Question: Please indicate a possible affordance area of fork that can be used for holding
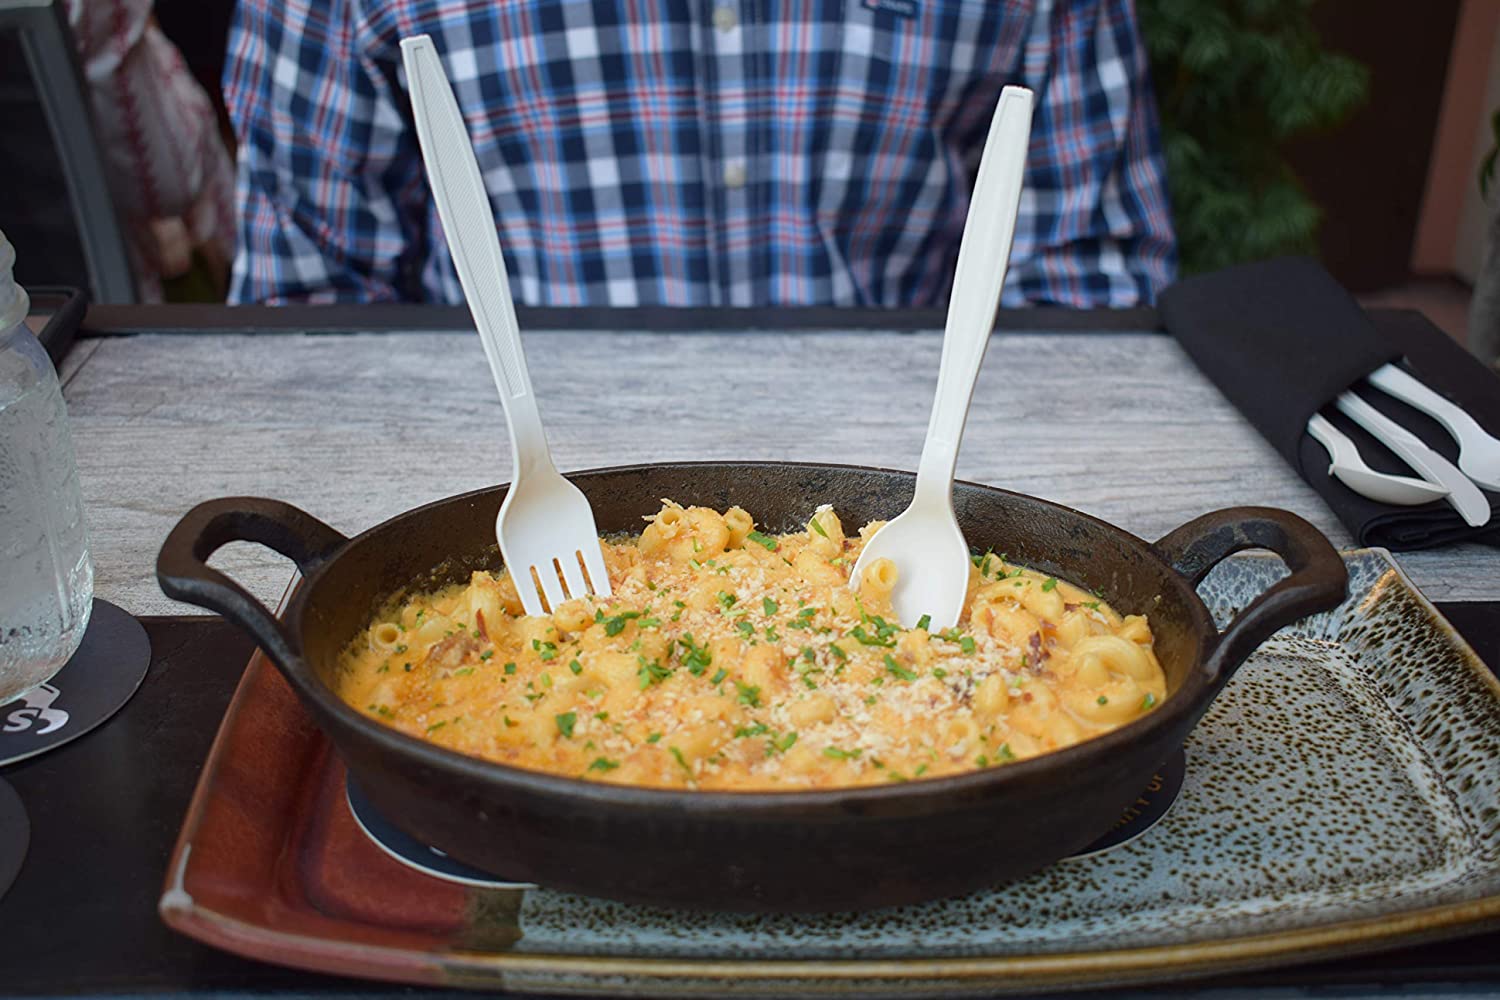
Answer: [933.114, 81.14, 1036.184, 390.351]